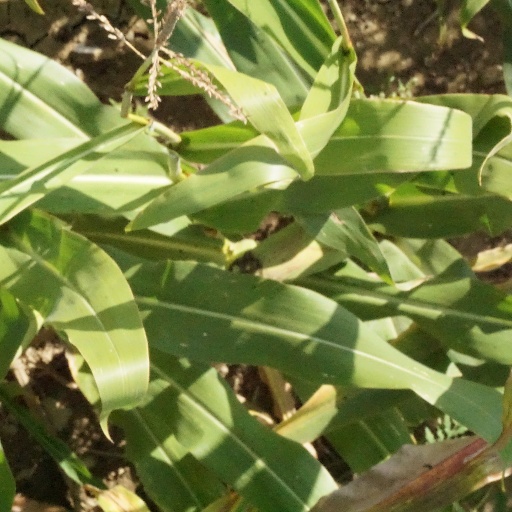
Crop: maize; corn